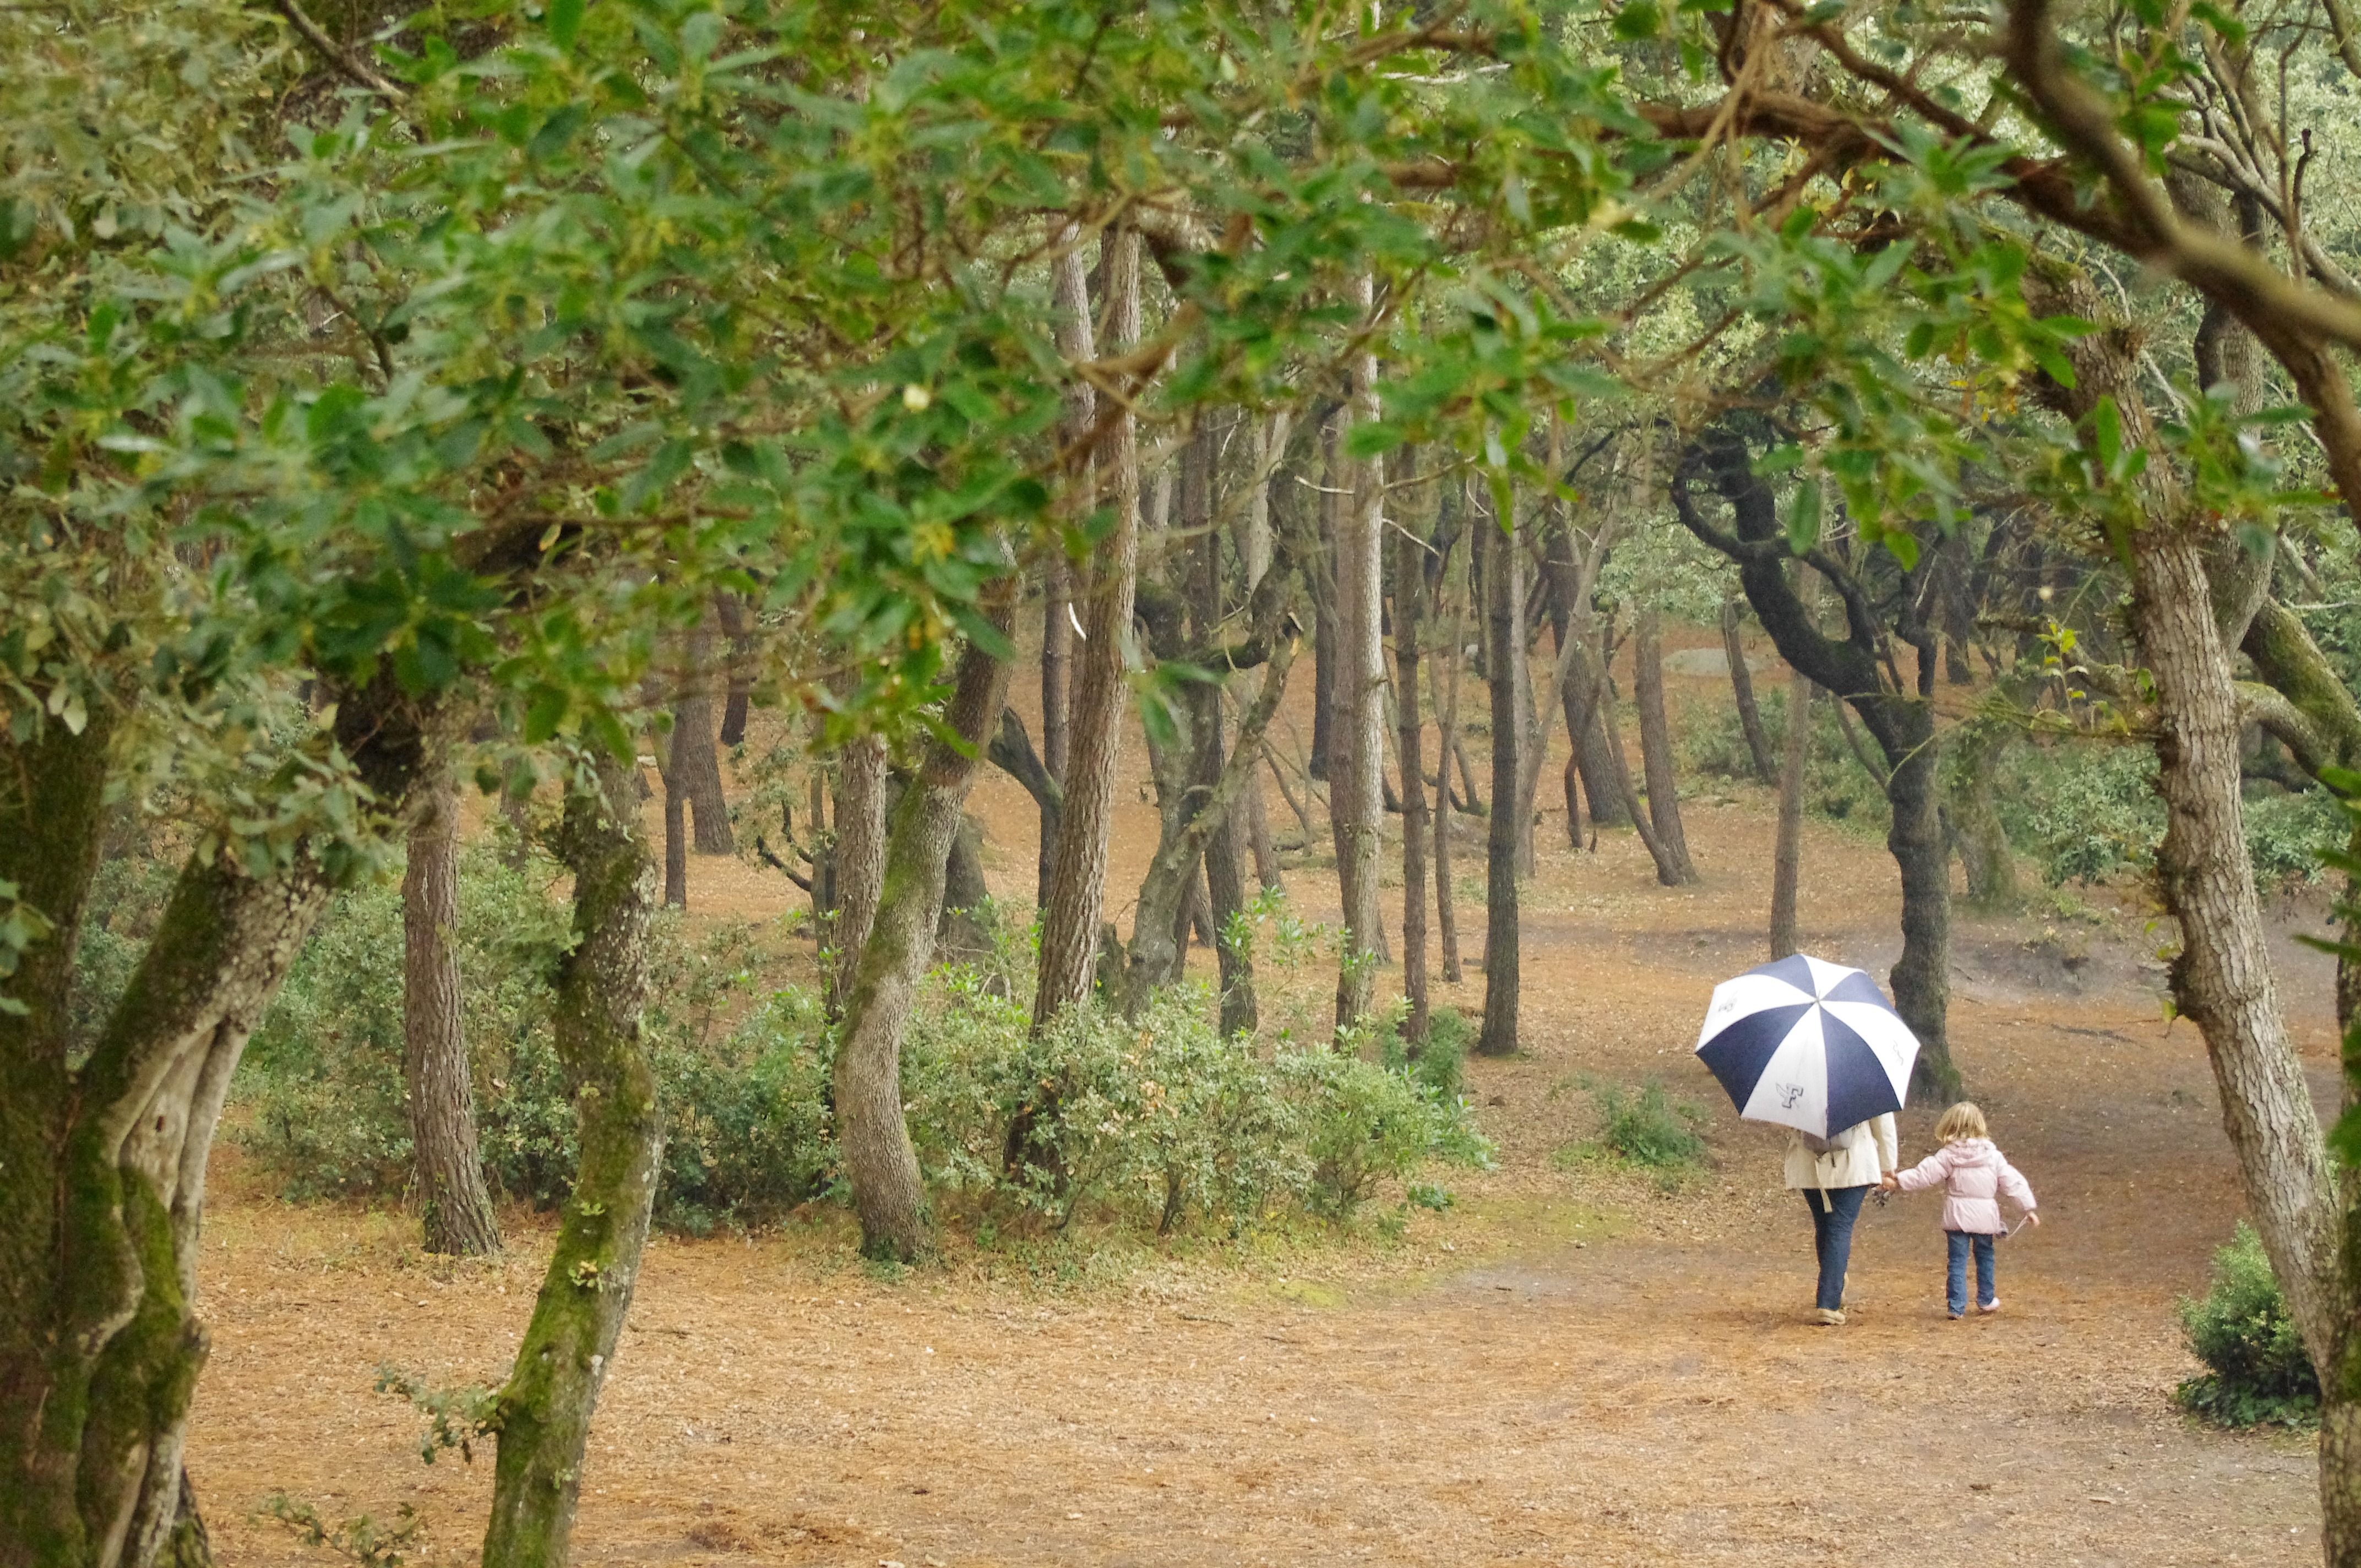
tree, forest, rain, fall, jungle, produce, peaceful, ride, agriculture, family, plantation, woodland, habitat, ecosystem, natural environment